Don Ross (acoustician)

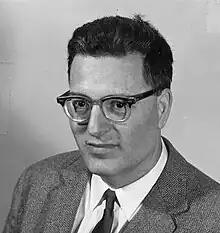
Don Ross in 1965

Don Ross (June 9, 1922 – August 24, 2015) was a civilian submariner and acoustics expert. From 1945 to 1987, Ross worked largely with the US Navy, making developments in reduction of submarine detection and underwater noise. Ross is credited with discovering that low-frequency ocean ambient noise is largely determined by shipping, and that ocean ambient noise has been steadily increasing due to human activities. He also made the first detailed measurements of the noise characteristics of nuclear submarines.